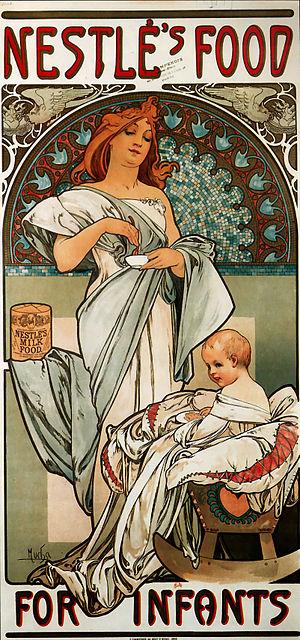
Cet article présente les faits saillants de l'histoire de la compagnie Nestlé, une multinationale suisse, la plus grande société agroalimentaire au monde. Nestlé produit un large éventail de produits alimentaires et de boissons, aussi bien pour les humains que pour les animaux de compagnie.
Nestlé est une multinationale suisse et l'un des principaux acteurs de l'industrie agroalimentaire de la planète. Avec un chiffre d’affaires de CHF 91,4 milliards en 2018, elle est la première entreprise agroalimentaire du monde et la plus grande entreprise laitière du monde. Elle transforme et commercialise un large éventail de produits et de boissons pour l'alimentation humaine et animale. Elle se veut l'un des principaux innovateurs en la matière en Europe, avec notamment le café soluble Nescafé, les plats lyophilisés Bolino ou les surgelés. Son siège social est situé à Vevey, en Suisse. Son chiffre d'affaires de 2014 et les autres résultats financiers de cette même année l'ont portée au 31ᵉ rang mondial des plus grandes entreprises. Elle est cotée au SIX Swiss Exchange.